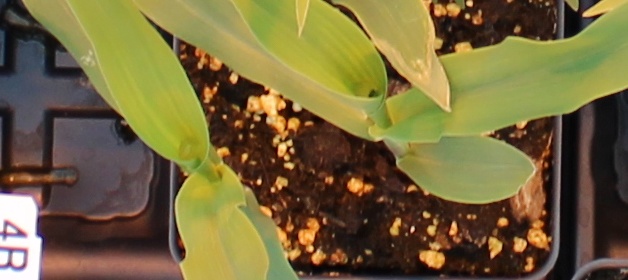
Label: Corn